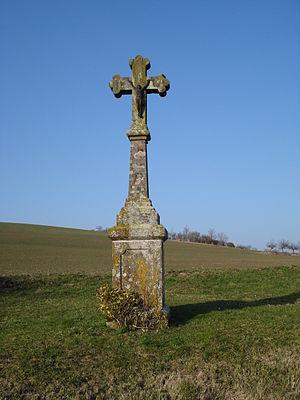
Calvaire à Domjevin
Cet article liste le patrimoine religieux en Meurthe-et-Moselle.